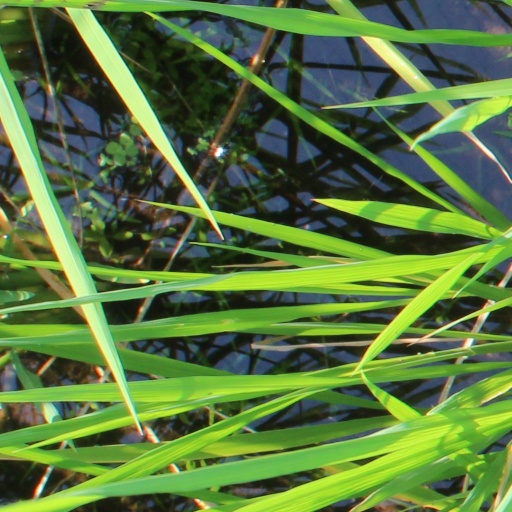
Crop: rice